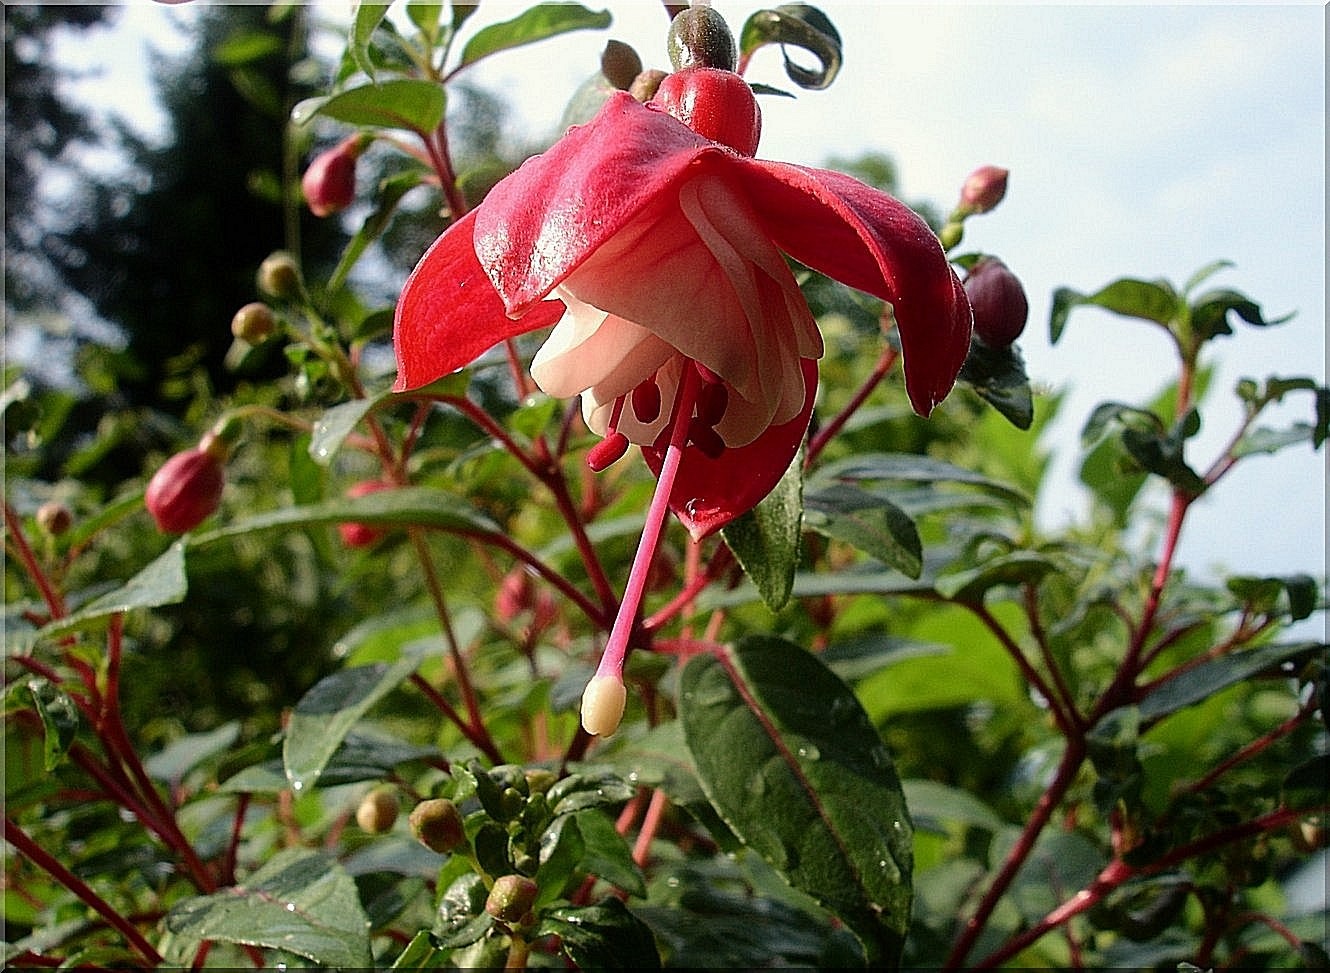
blossom, plant, leaf, flower, bloom, red, botany, close, flora, shrub, fuchsia, flowering plant, balcony plant, land plant